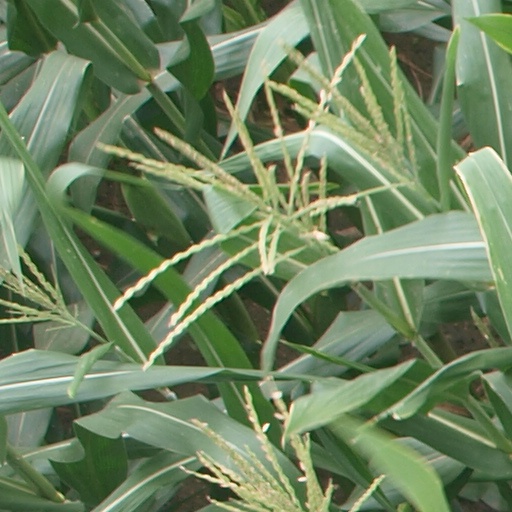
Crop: maize; corn